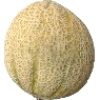
Label: cantaloupe